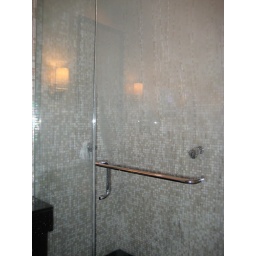
my hot pink bachelorette suite in the fantasy tower @ palms, las vegas.